Answer in natural language. How many Beds are visible in the scene? Choose between the following options: 4, 3, 2, 0 or 1
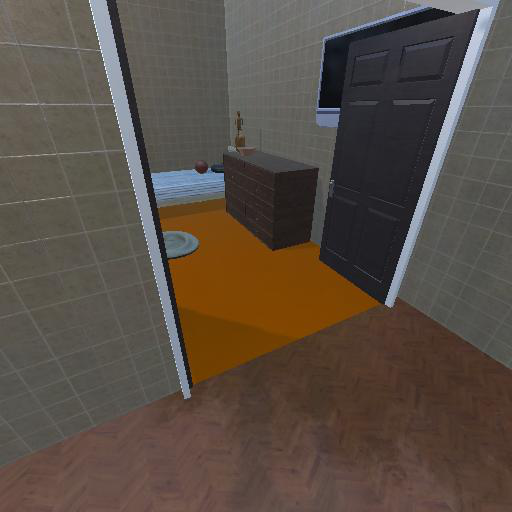
<answer>1</answer>